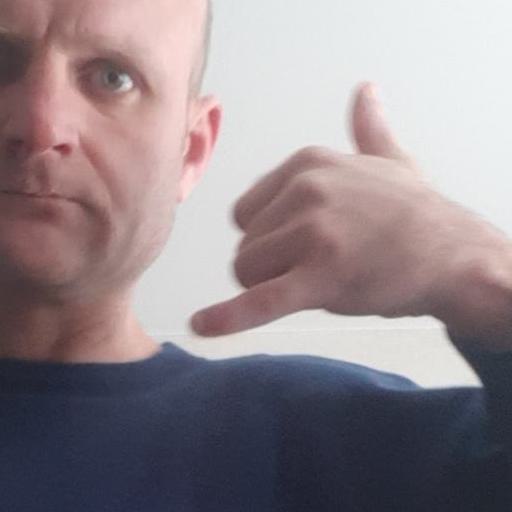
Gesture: call